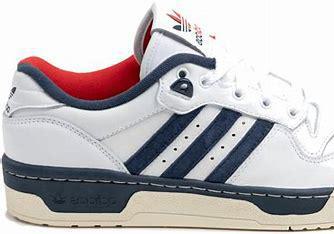
Brand: Adidas
Model: Rivalry